National Flood Insurance Program

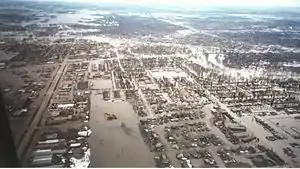
1997 Red River Flood in Grand Forks, North Dakota, was a 100-year flood.

The Federal Emergency Management Agency (FEMA) defines the "floodplain" as the area that would be flooded by a "base flood", which is "the flood which has a one percent chance of being equaled or exceeded in any given year". In this sense, a "base flood" is synonymous with a "100-year flood" and a "floodplain" is synonymous with a "special flood hazard area". This "base flood" "is used in the National Flood Insurance Program (NFIP) to indicate the minimum level of flooding to be used by a community in its floodplain management regulations." FEMA explains regulatory floodplains in some places including hills as "critical determinations are made by evaluating your community’s rainfall and river flow data, topography, wind velocity, tidal surge, flood control measures, building development (existing and planned) and community maps."